Describe the emotion expressed in this image:  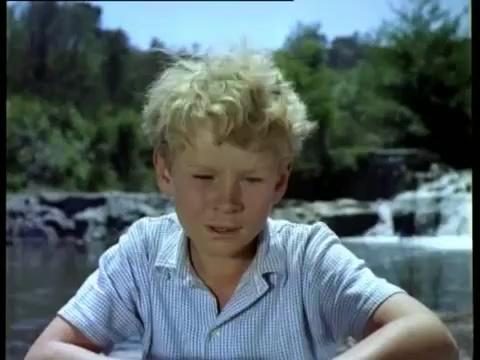
This person displays Suffering, valence and arousal with low intensity.